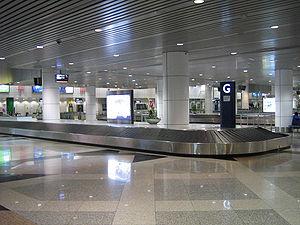
L'aéroport international de Kuala Lumpur est le principal aéroport de Malaisie, situé à Sepang dans l'État du Selangor, à environ 50